List of songs recorded by Madonna

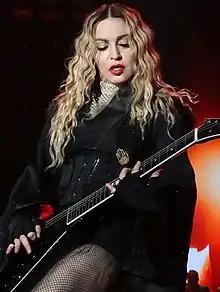
Madonna playing a guitar onstage, wearing a black, flowy dress.

American singer and songwriter Madonna has recorded songs for fourteen studio albums and three soundtrack albums, as well as additional songs for five compilation albums and one live album. In addition, she has provided background vocals for songs recorded by other artists and has been featured on other artists' tracks.